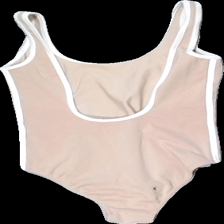
View: back
Type: Tank top
Category: Ladies
Brand: Adidas
Colors: Beige, White
Material: 100% polyester
Cut: None
Size: 38
Season: All
Trend: Sports
Stains: Minor
Price range: <50
Recommended usage: Export